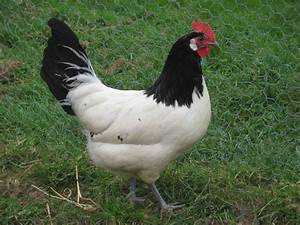
Label: chicken